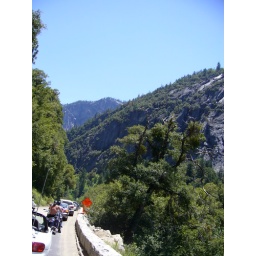
got car jam in the middle of the mountain roads .. win lor.